Sipper water bottle

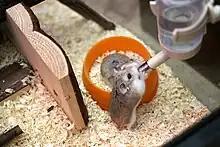
A hamster drinking from a sipper water bottle

A sipper water bottle is a type of bottle used to dispense water for certain pets including rabbits, ferrets, hamsters, chinchillas, gerbils, and other small animals. Typically a sipper bottle consists of a plastic portion used to contain the water, a plastic cap, and a metal tube with a ball bearing inside.